Leo Frédéric Alfred Baron d'Erlanger

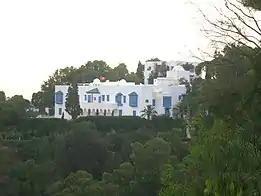
Palace Ennejma Ezzahra in Tunisia

Leo d'Erlanger spent most of his early childhood in France, but in 1910, due to his father's poor health, his parents moved to Sidi Bou Saïd in Tunisia and built the Ennejma Ezzahra Palace, which he later inherited.